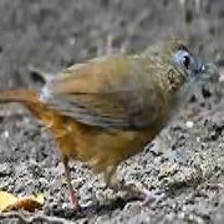
Species: ABBOTTS BABBLER
Scientific name: MALACOCINCLA ABBOTTI